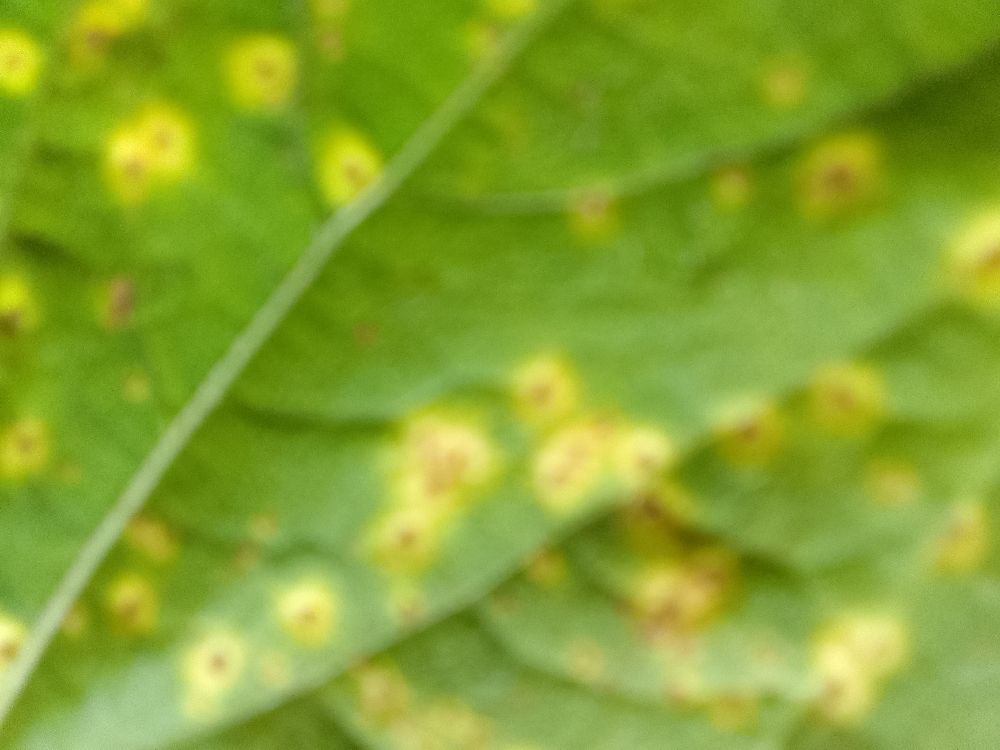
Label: rust